List of Old Shirburnians born in the 8th to 17th centuries

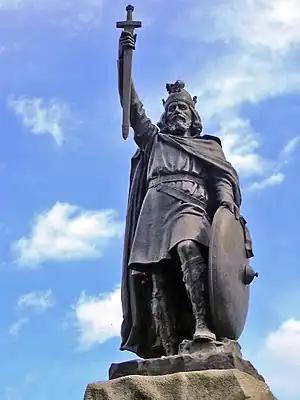
King of the Anglo-Saxons Alfred the Great

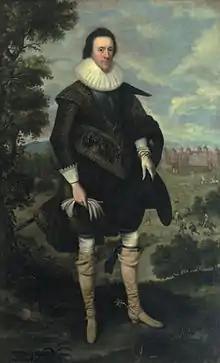

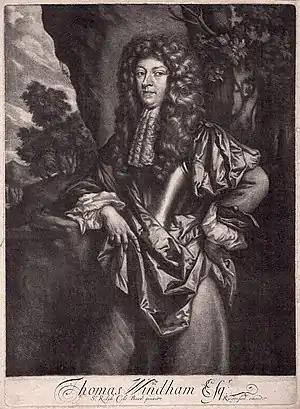

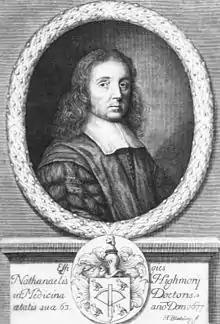

Sherborne is a British full boarding public school located in the town of Sherborne in north-west Dorset.